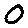
Label: 0